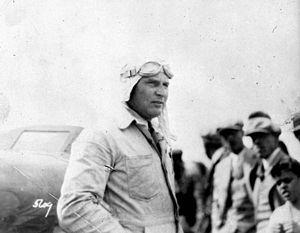
Charles Raymond "Ray" Keech, né le 1ᵉʳ mai 1900 à Coatesville et décédé brutalement le 15 juin 1929 à Tipton, était un pilote automobile américain, sur pistes en bois et en briques, vainqueur des 500 miles d'Indianapolis.